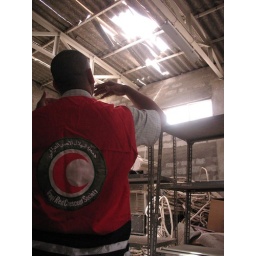
Staffer demonstrates where a car bomb blew a hole in the Iraqi Red Crescent warehouse roof in late March 2008